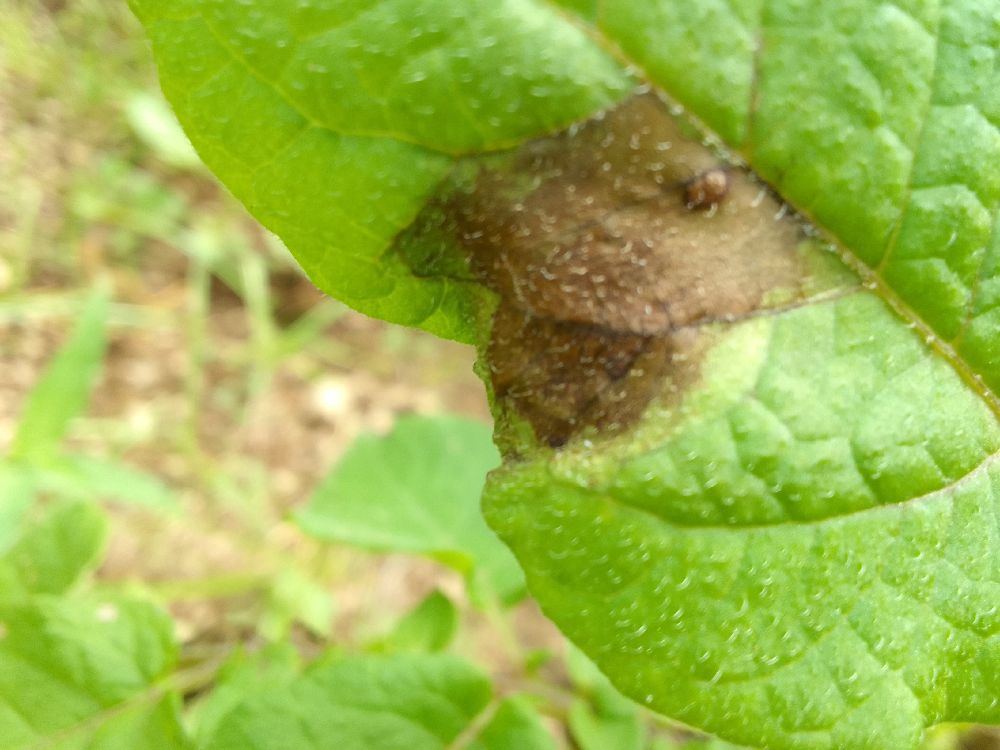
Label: Late blight